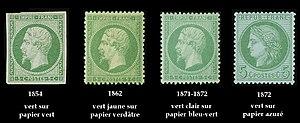
Cet article recense les timbres de France émis en 1871 par l'administration des Postes.